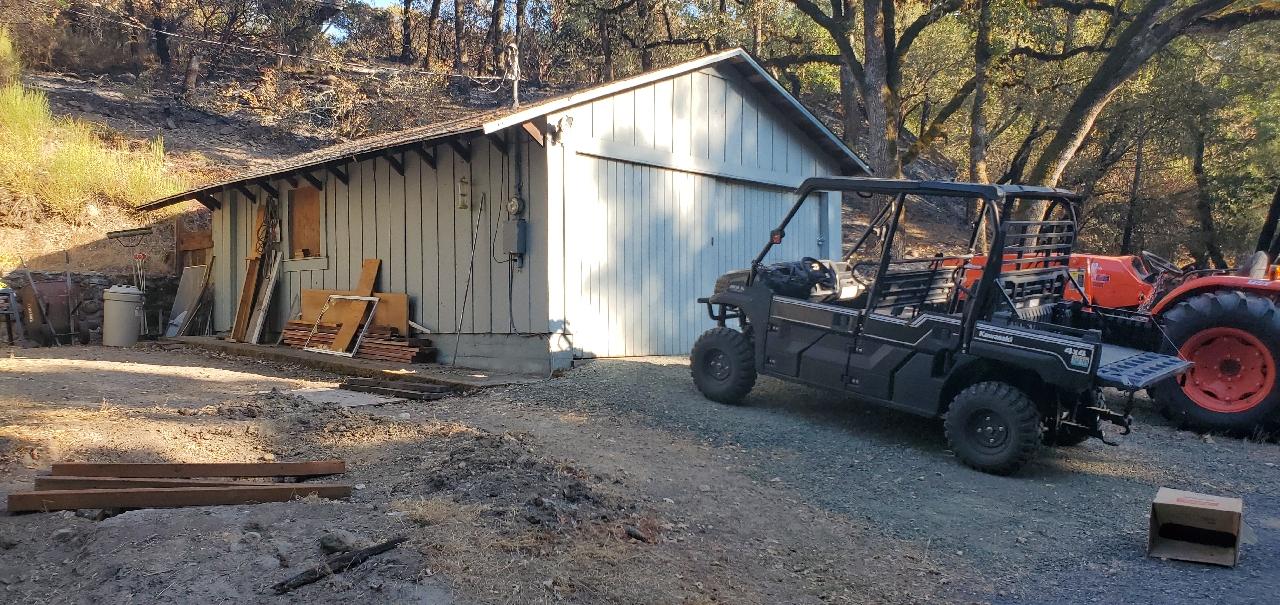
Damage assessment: no_damage